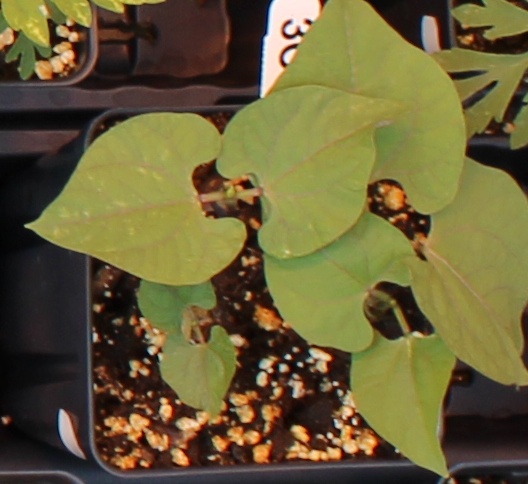
Label: Blackbean